Lupukngna

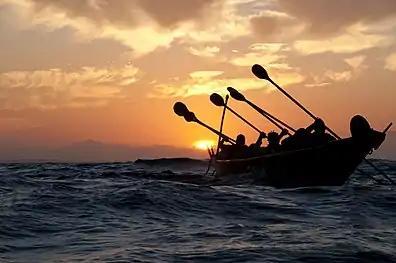
As a coastal site, villagers likely used "te'aats" (pictured) to navigate the coastline.

Lupukngna was a coastal Tongva village that was at least 3,000 years old located on the bluffs along the Santa Ana River in Huntington Beach near the Newland House Museum. Other nearby coastal villages included Genga, located in West Newport Beach, and Moyongna, located down the coast near Corona del Mar. The village has also been referred to as Lukup and Lukupa. The village has been chronicled in the history of Costa Mesa, California.